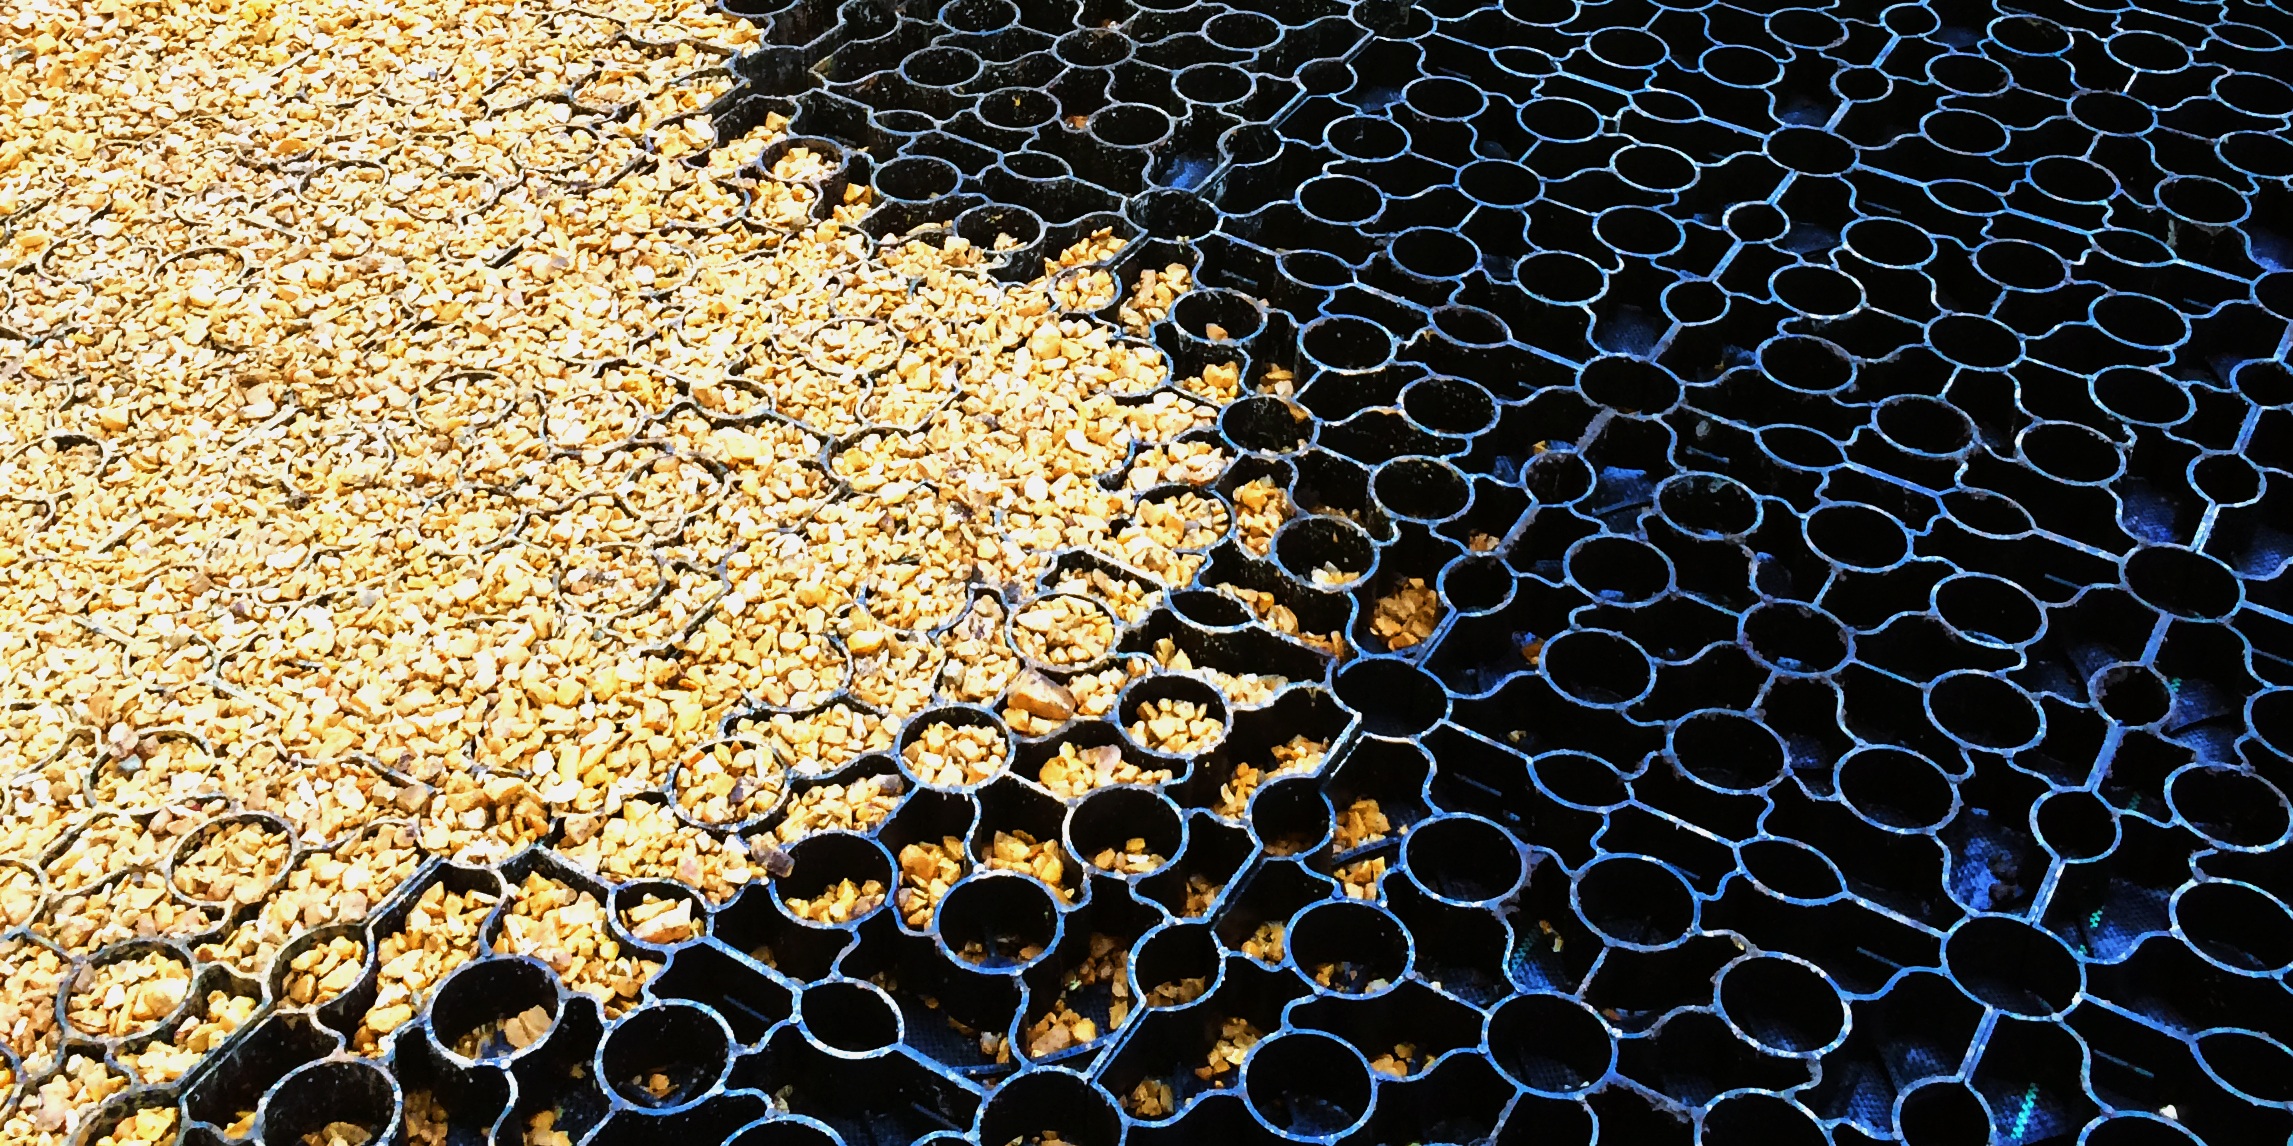
building, construction, pattern, pollen, soil, material, invertebrate, surface, design, gravel, grid, ground reinforcement, surfacing